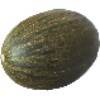
Label: melon_piel_de_sapo